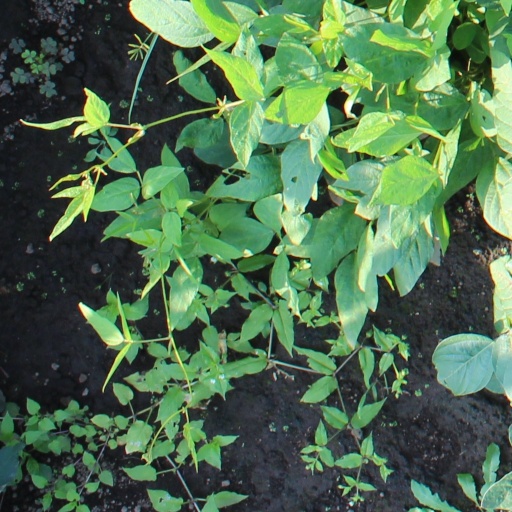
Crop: soybean